Amphora

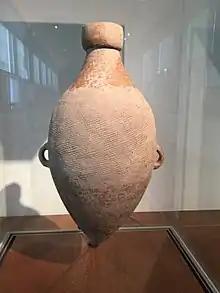
Amphora found in Banpo (China), made by the Yangshao culture; 5000–3000 BC; Guimet Museum (Paris)

Ceramics of shapes and uses falling within the range of amphorae, with or without handles, are of prehistoric heritage across Eurasia, from the Caucasus to China. Amphorae dated to approximately 4800 BC have been found in Banpo, a Neolithic site of the Yangshao culture in China. Amphorae first appeared on the Phoenician coast at approximately 3500 BC.